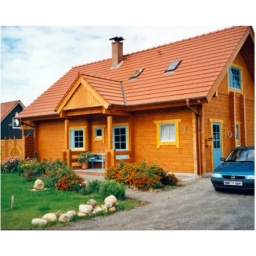
family home with 120 sqm 1291 sq.ft, window blue colored by customer design